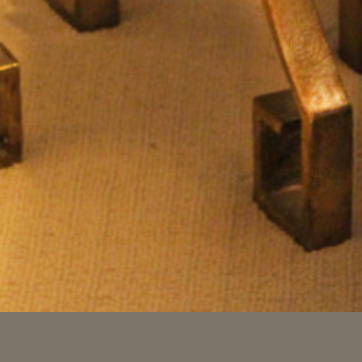
Material: carpet